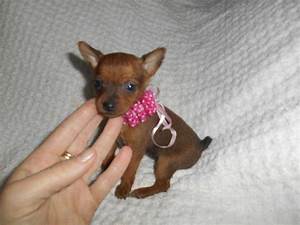
Label: dog